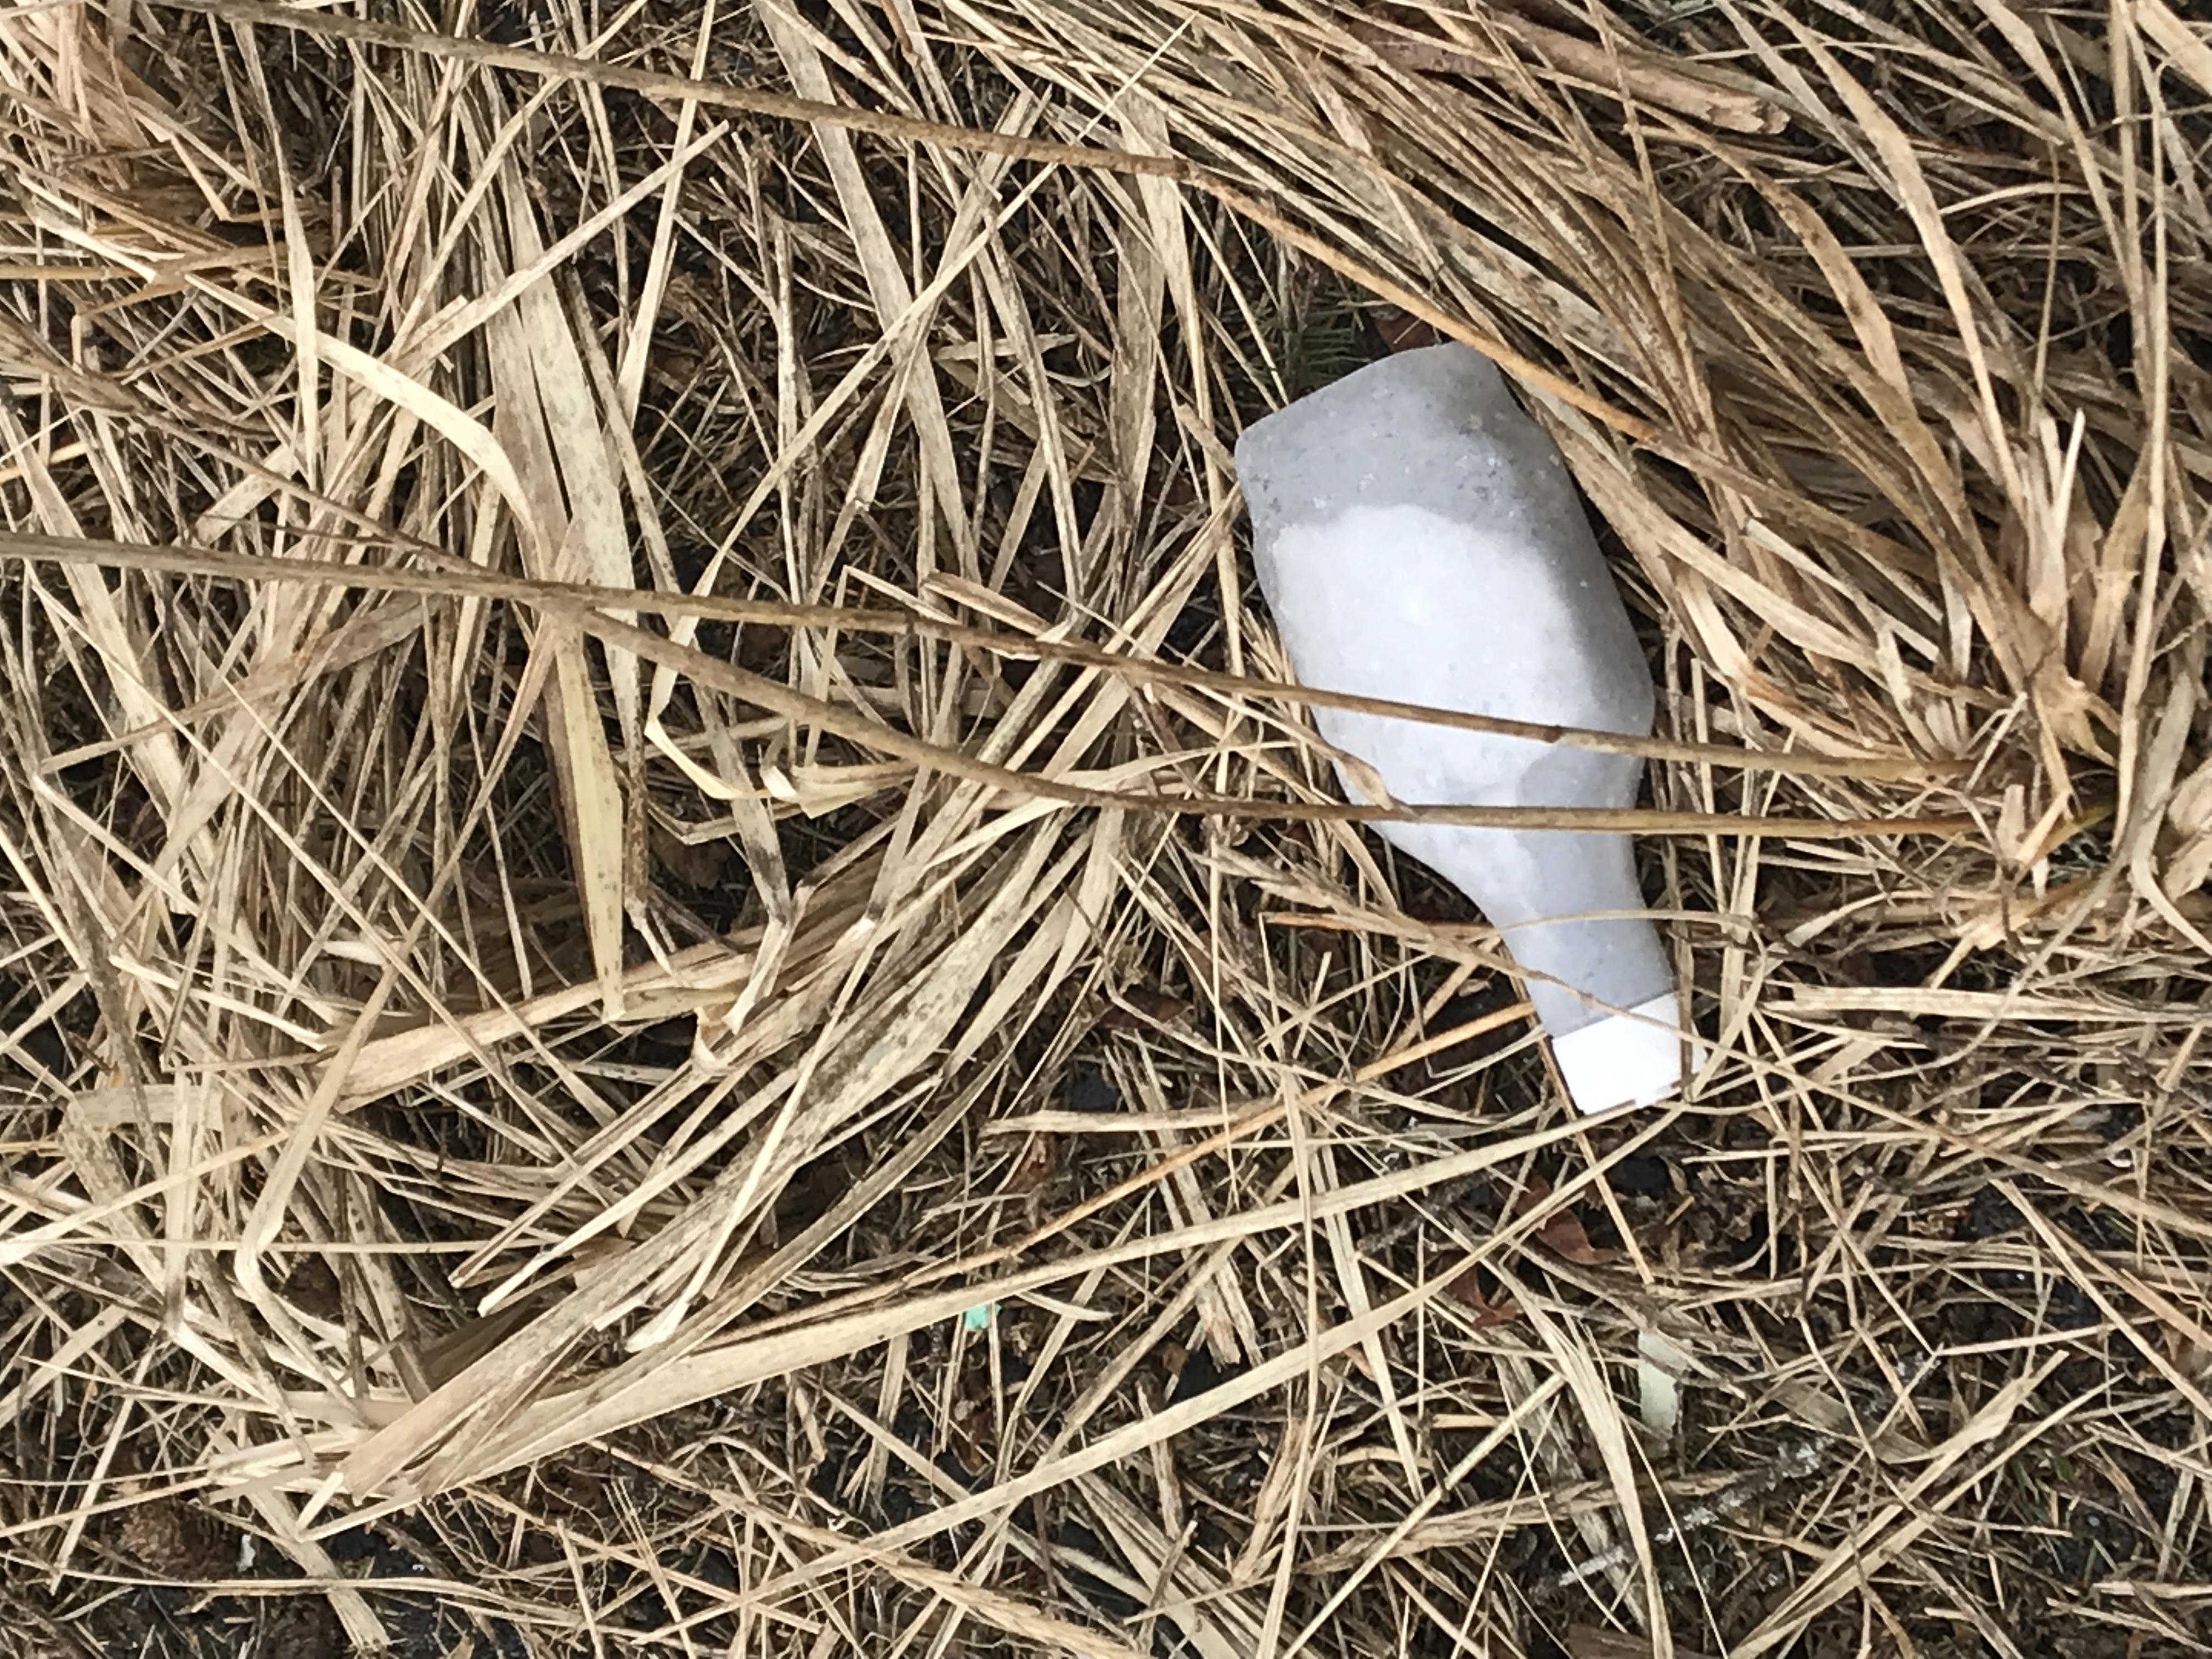
Object: Other plastic bottle (Bottle)

Object: Plastic bottle cap (Bottle cap)